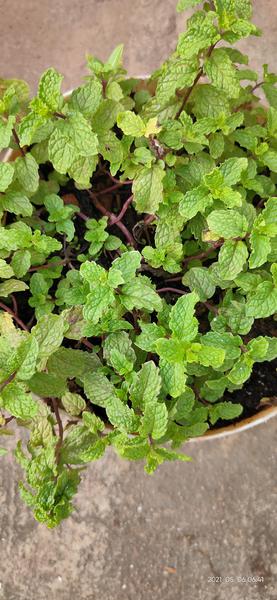
Plant: Mint